Kiev (brand)

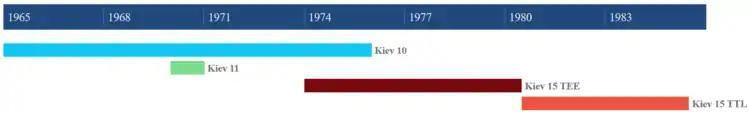
Production timelines of Kiev Automat SLRs.

Kiev 10 was one of the most innovative cameras produced in the Soviet Union. It was one of the first cameras that offered automatic exposure. It also featured its own lens mount, shared with its successors. The camera had a light meter, but it was a selenium one. Its accuracy declines with age.